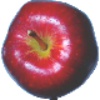
Label: red_delicious_apple